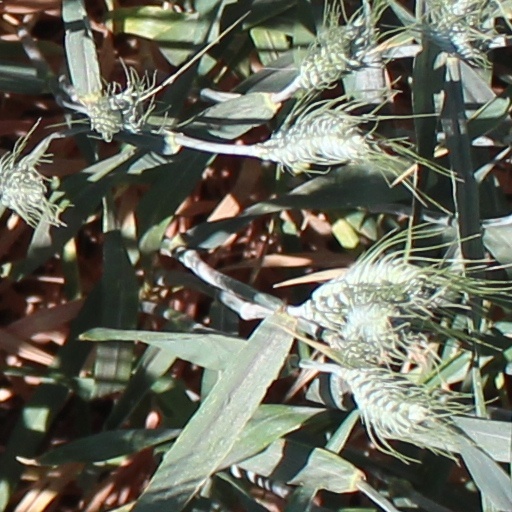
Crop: wheat